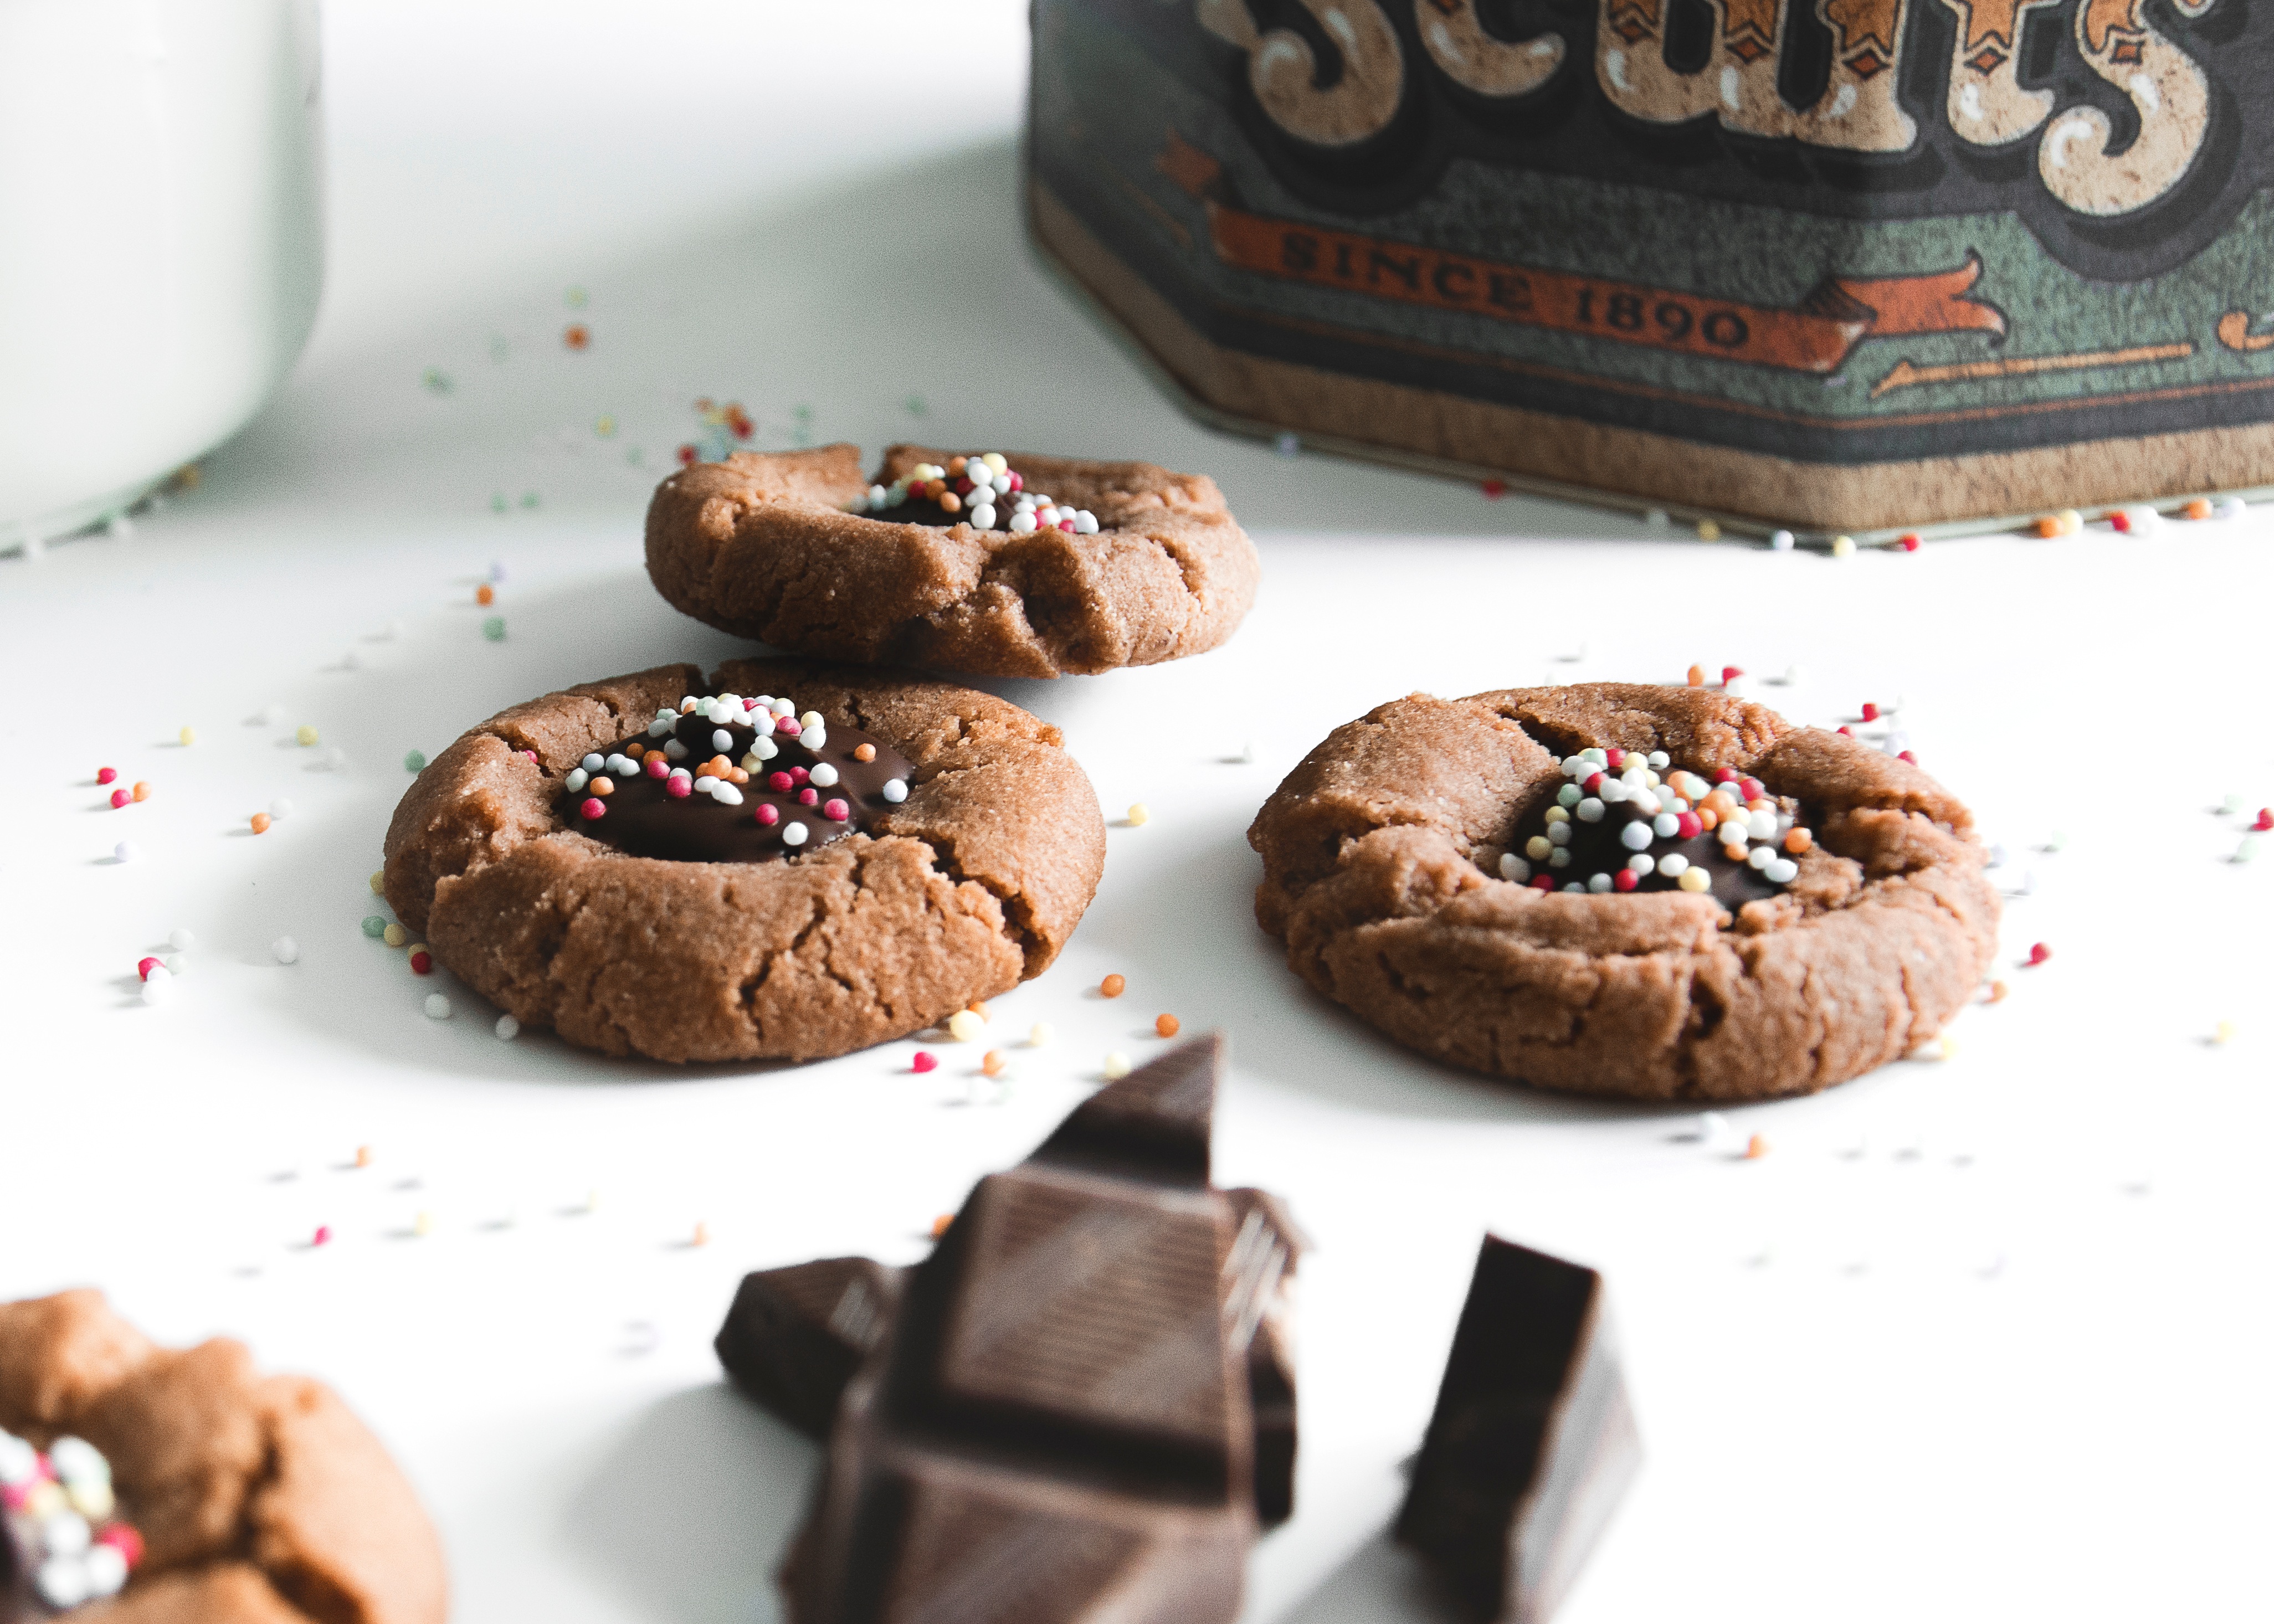
food, produce, chocolate, baking, cookie, dessert, icing, baked goods, flavor, snack food, cookies and crackers, chocolate brownie, peanut butter cup